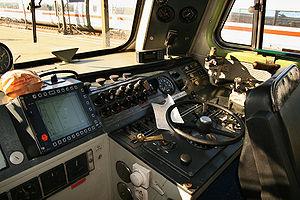
La série 218 est une famille de locomotives diesel de la Deutsche Bundesbahn.